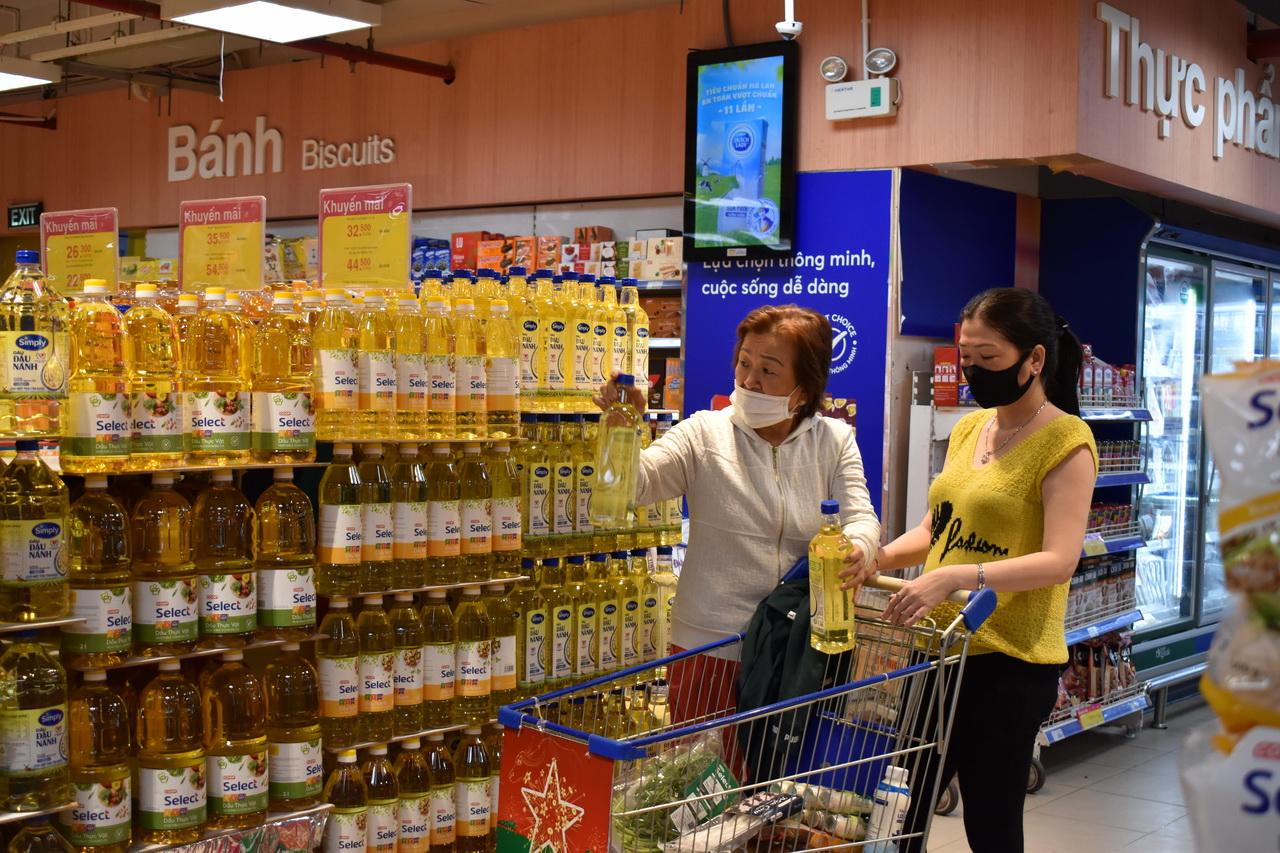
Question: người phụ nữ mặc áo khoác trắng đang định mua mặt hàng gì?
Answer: người phụ nữ mặc áo khoác trắng định mua một số chai dầu ăn